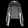
Label: Pullover